Mexico national cricket team

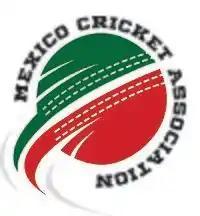

The Mexican national cricket team represents the country of Mexico in international cricket. They became an affiliate member of the International Cricket Council (ICC) in 2004. Their international debut was in 2006 against Costa Rica. The team made their ICC Americas Championship debut in June 2010 and in 2011 participated in the ICC Americas Division 3 tournament in Costa Rica. Mexico has also participated in the South American Championship in 2014 and 2018 winning both the time. In 2017, they became an associate member.